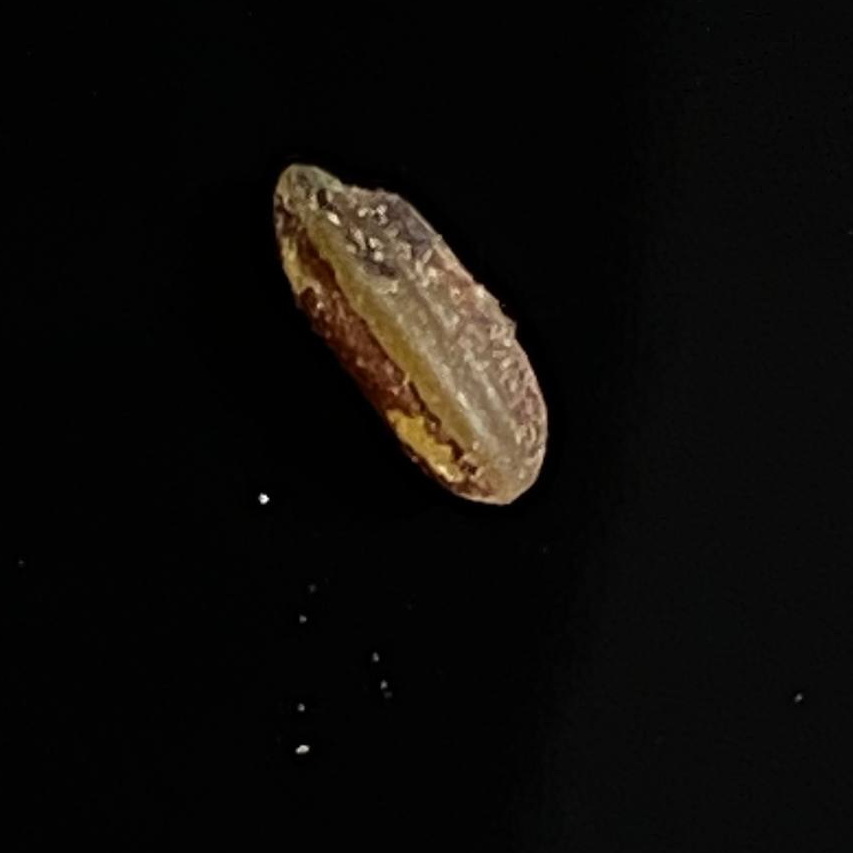
Rice variety: Lal_Aush